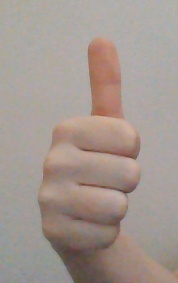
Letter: aleff